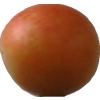
Label: cherry_wax